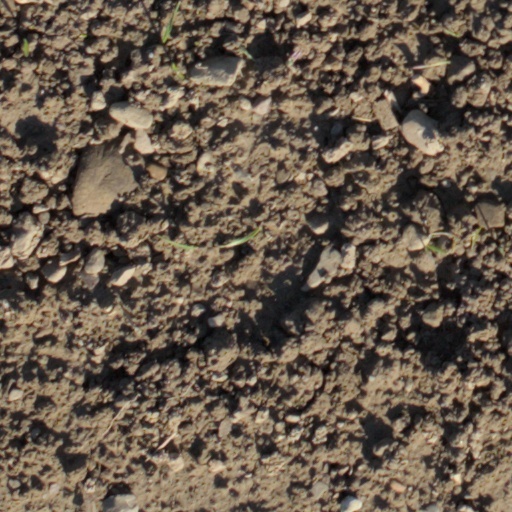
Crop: wheat